Pocheon

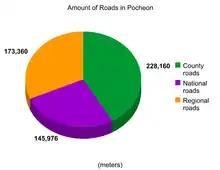

70 percent of the total area is forest, while arable land only accounts for 18.5 percent. The area with the lowest percentage of cultivatable area Idong-myeon with 6.5 percent in contrast to the highest region being Gasan-myeon with 39.6%. The main crops produced in Pocheon include rice and barley as well as sesame and perilla as local specialties. Sesames are produced in Ildong-myeon on a large scale, as is Perilia in Yeongbuk-myeon. In addition, oyster mushroom and poultry farming are active in the city. Ginseng and pine nuts are also often harvested due to the geographical features. The cultivation of apples and Korean pears in Yeongbuk-myeon has been famous for many years. The livestock industry is active in Sinbuk-myeon, especially in areas such as raising Han-u (Korean traditional cattle) and pigs and in Hwahyeon-myeon.